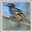
Label: bird